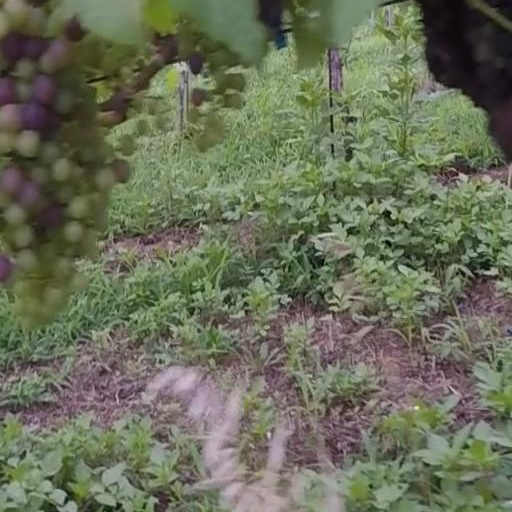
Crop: grape